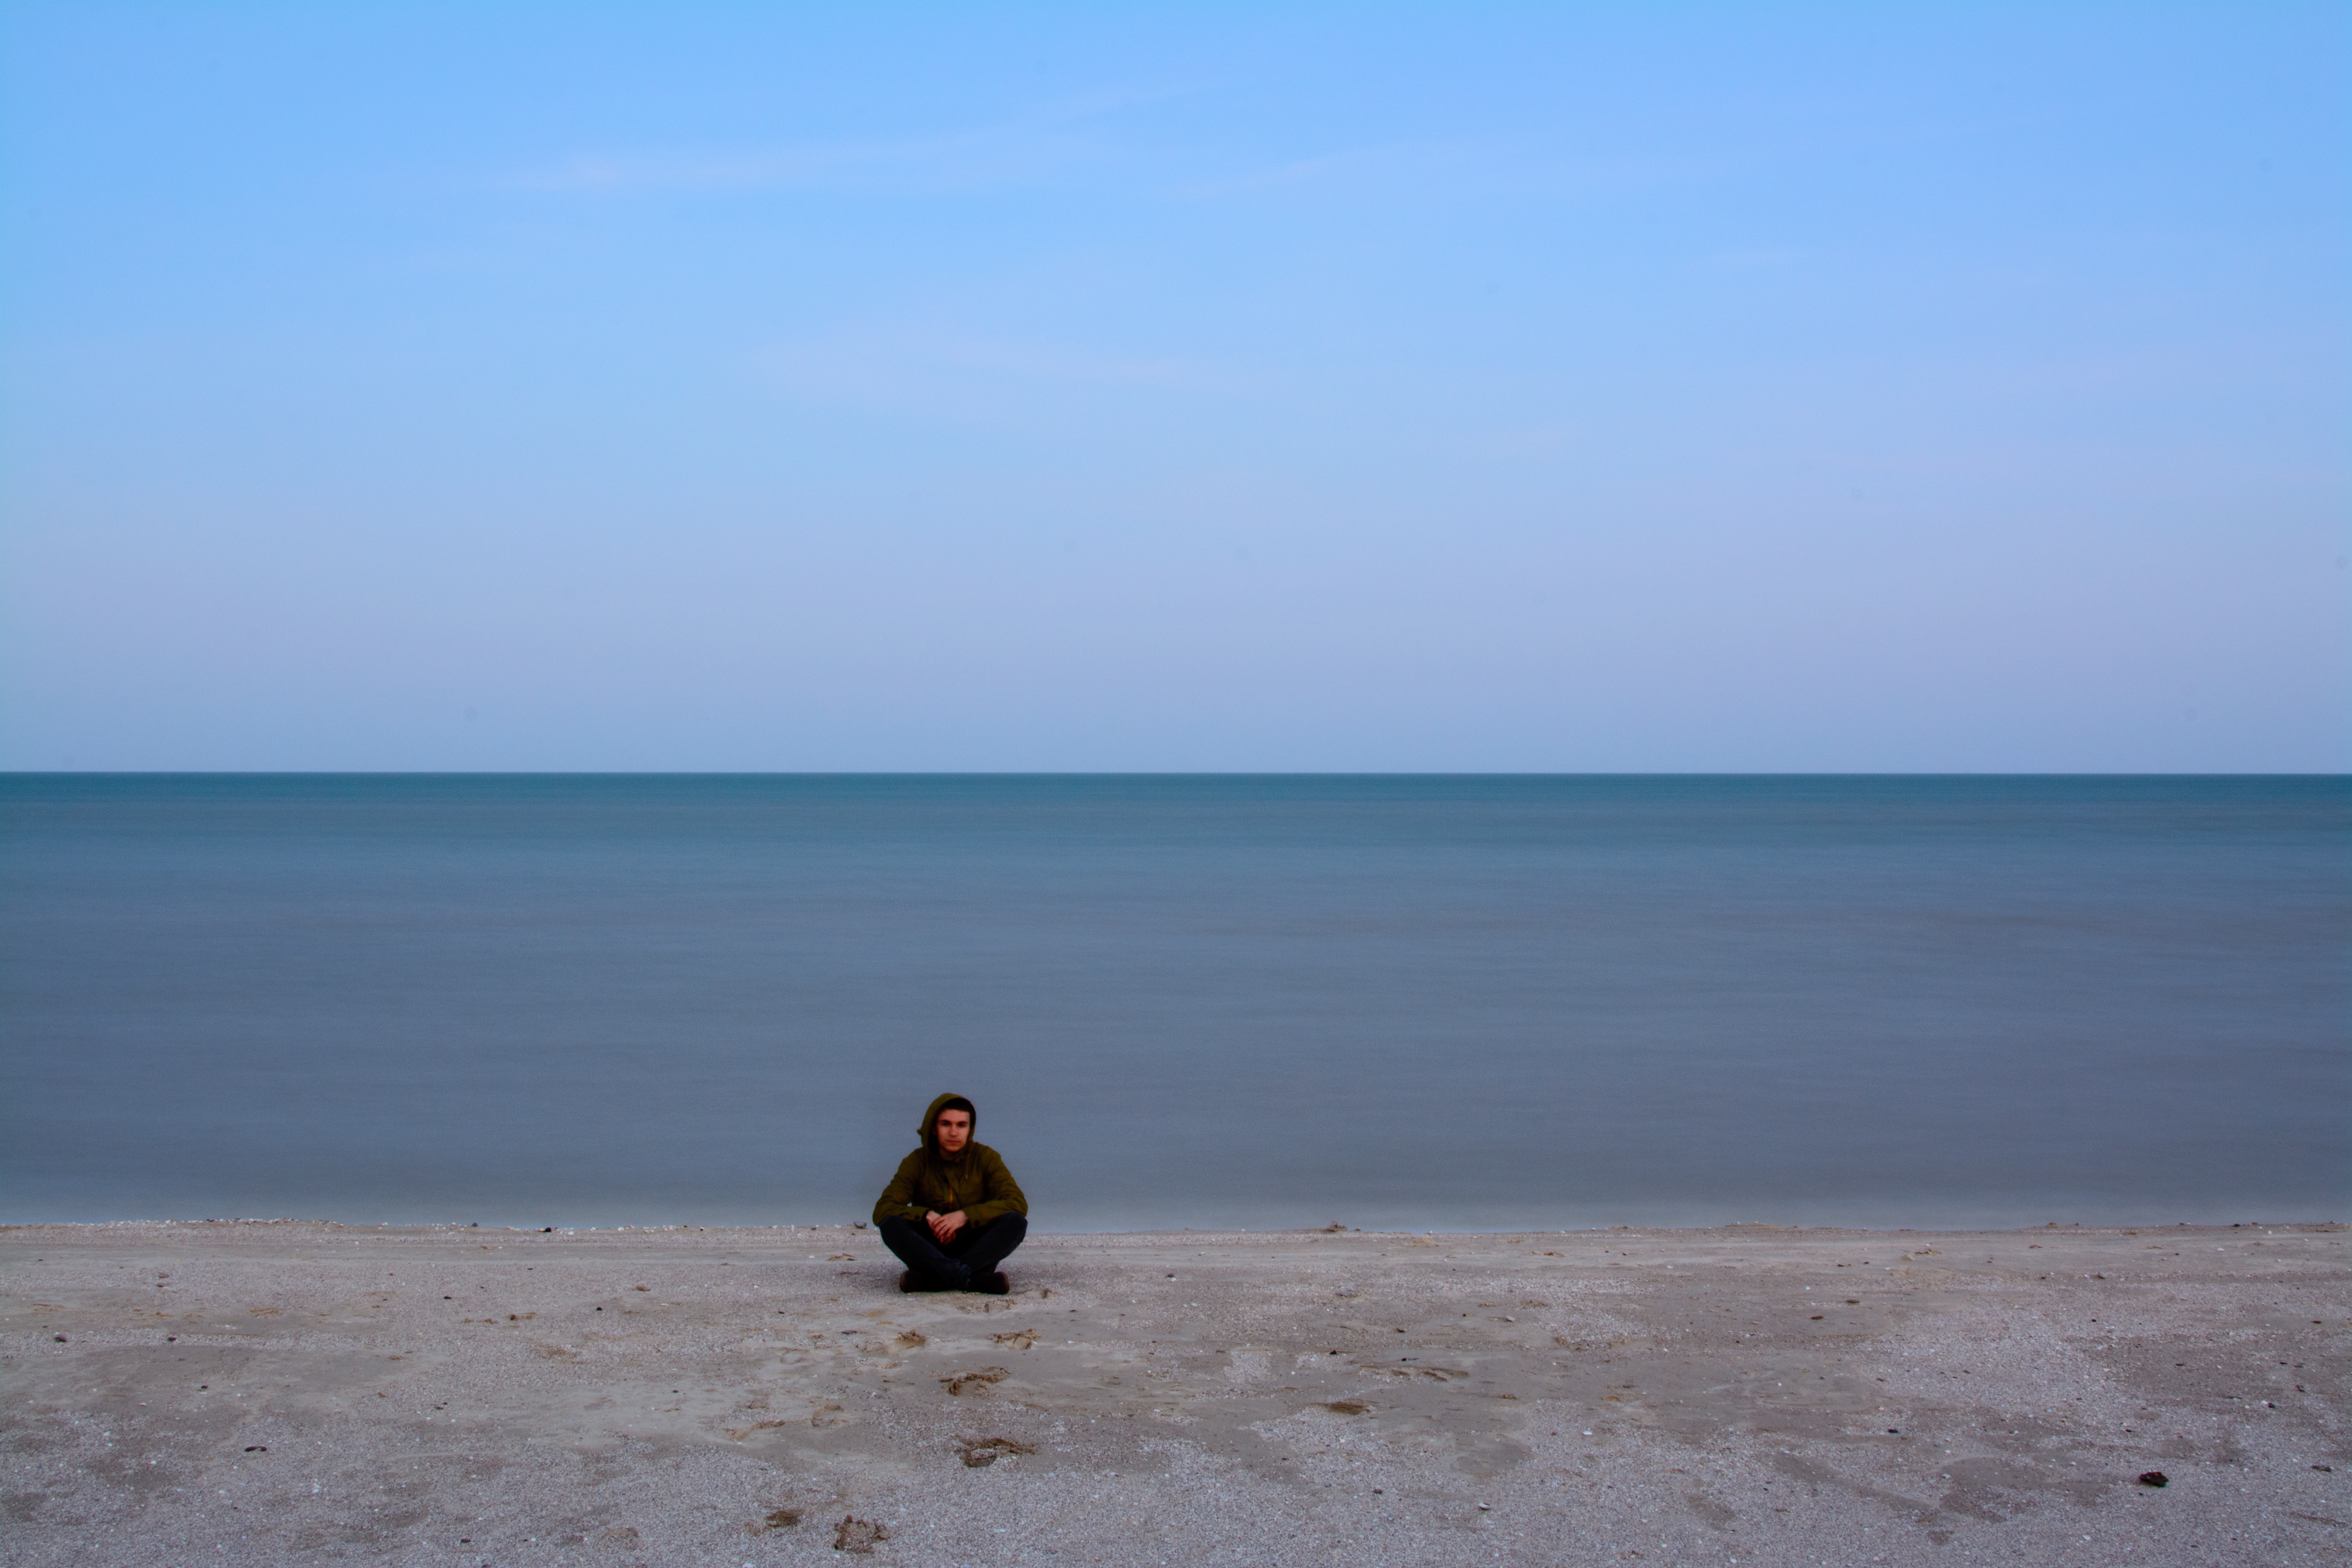
beach, sea, coast, sand, ocean, horizon, morning, shore, wave, vacation, bay, material, body of water, cape, wind wave